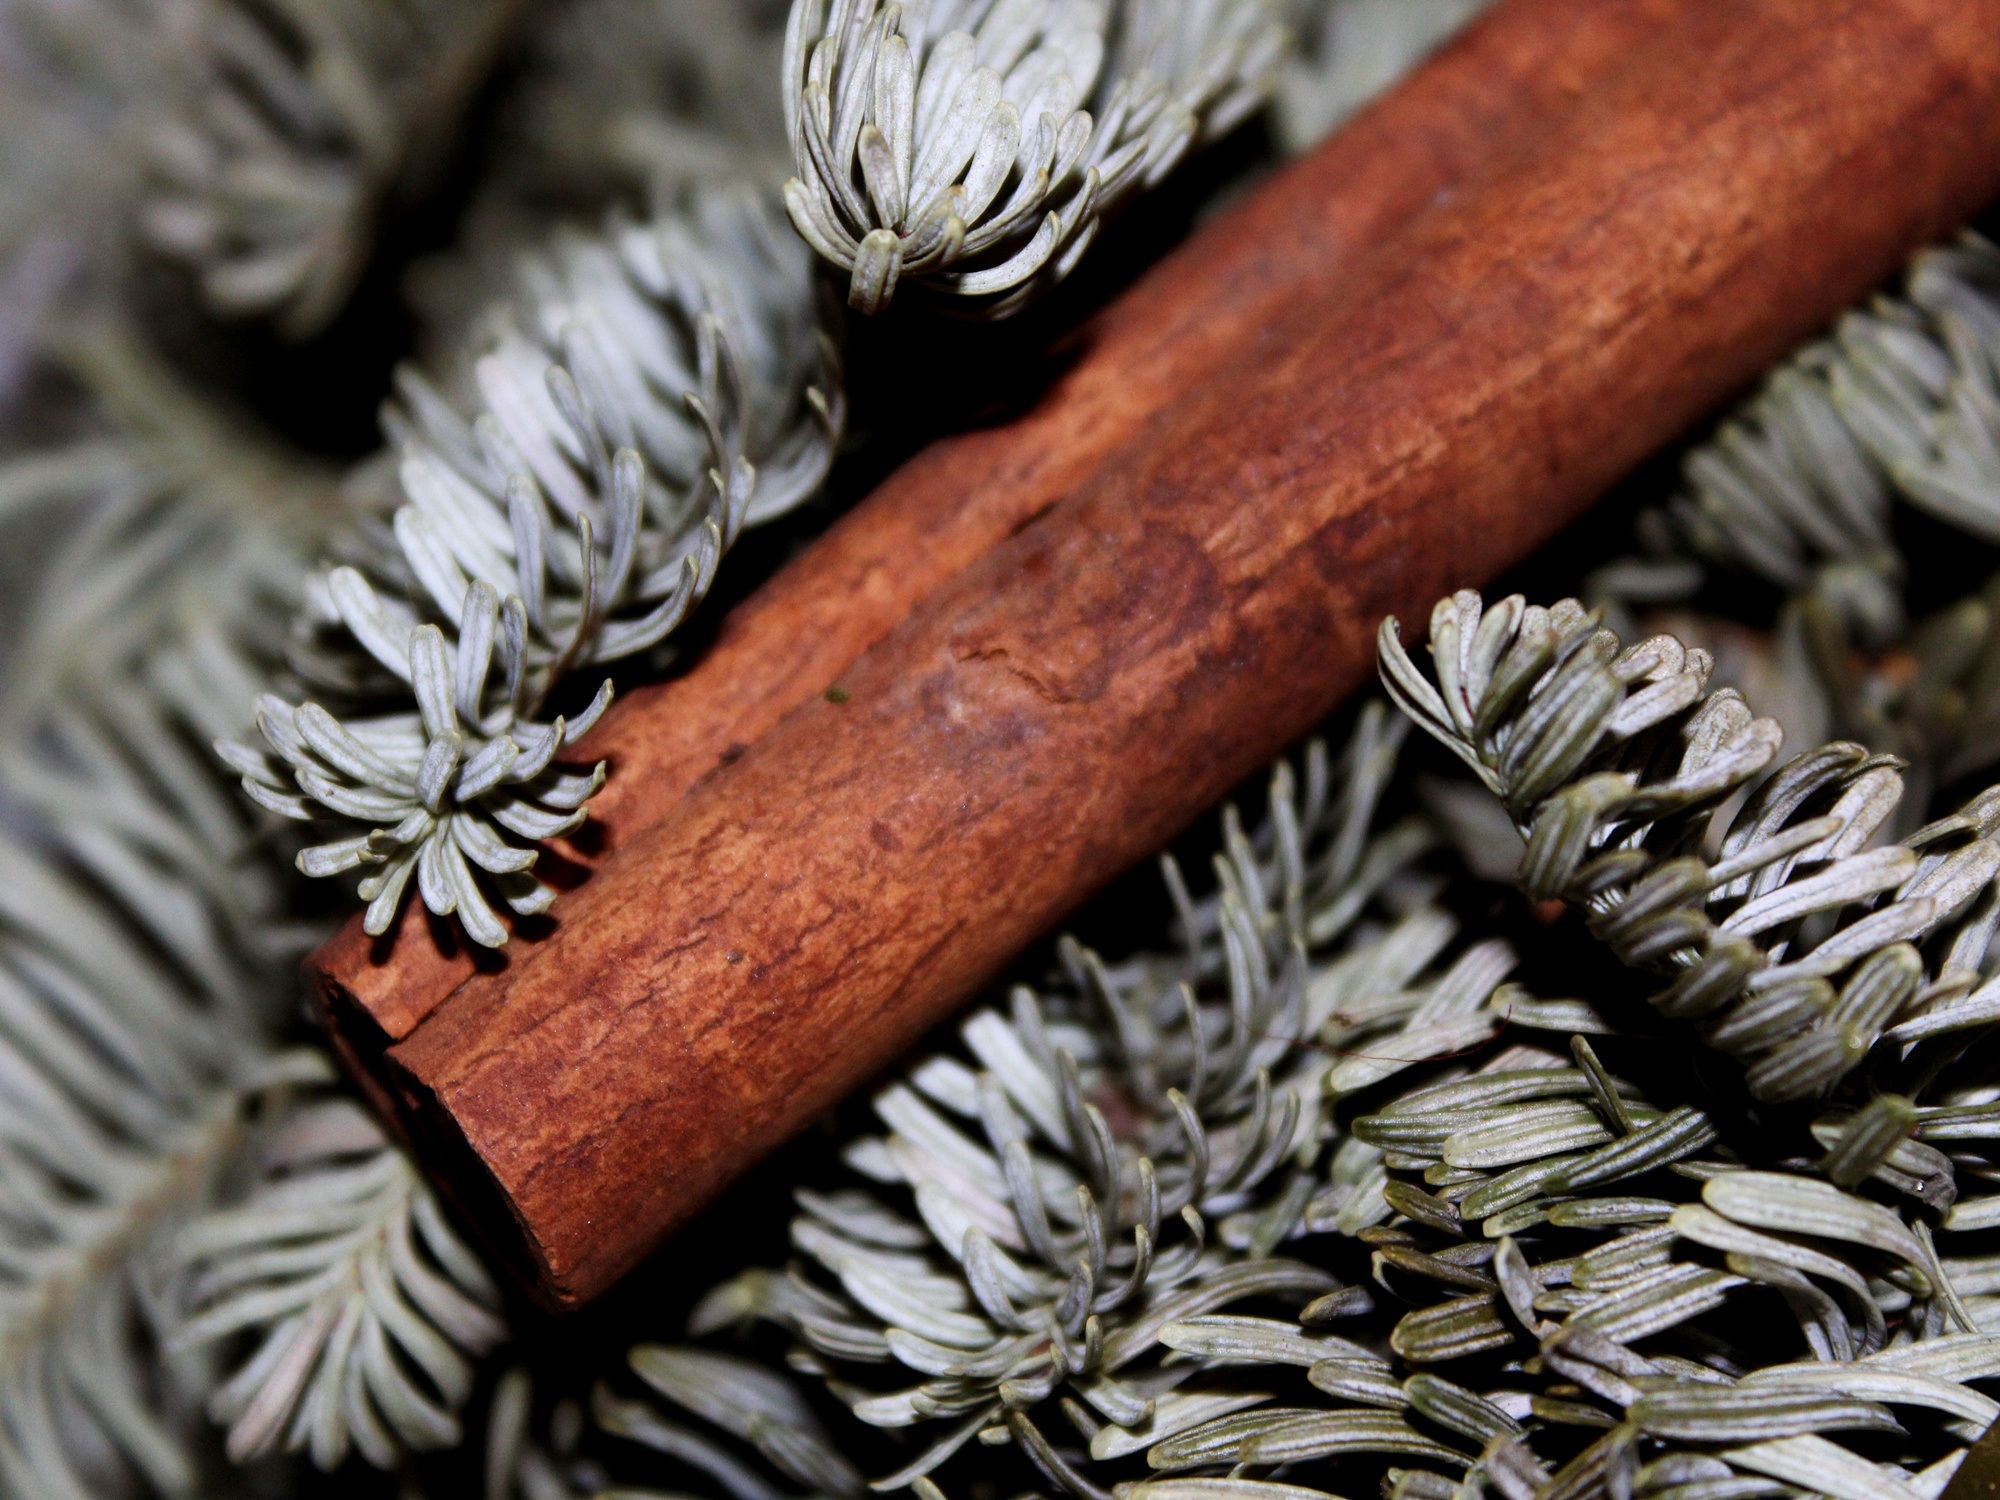
tree, nature, branch, wood, leaf, decoration, green, brown, christmas, twig, close up, advent, christmas decoration, spruce, holidays, needles, carving, cinnamon stick, christmas eve, macro photography, flavor